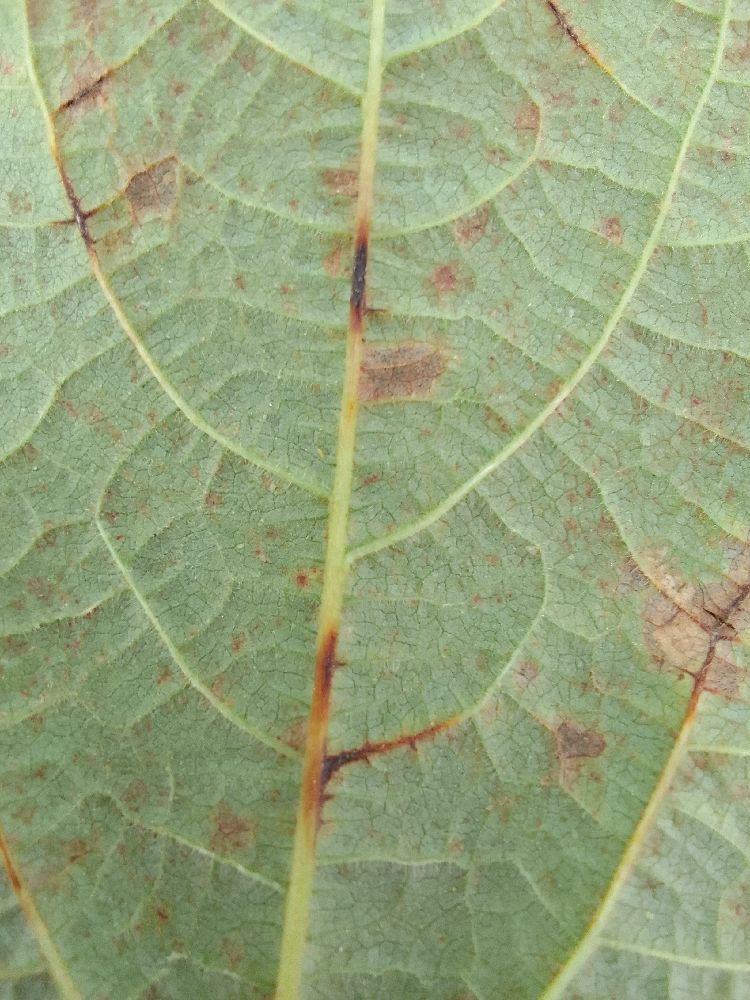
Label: anthracnose